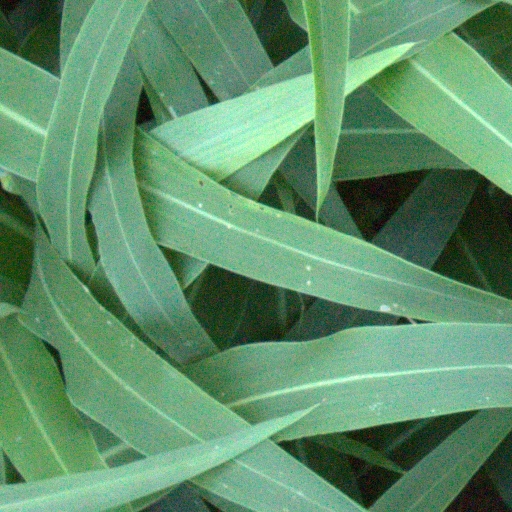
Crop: sorghum